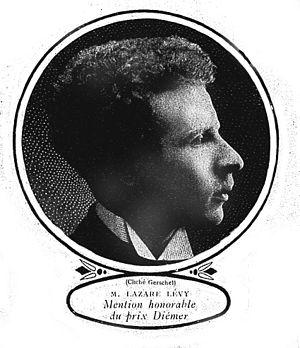
issu du fond iconographique d ela bibliothèque de reims.
Lazare Lévy, dit Lazare-Lévy, est un pianiste, pédagogue et compositeur français.